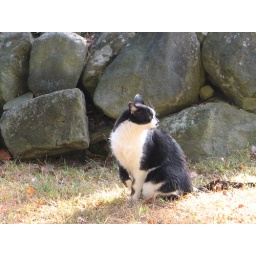
Westwood, MA, Oct. 21, 2009. A neighborhood cat on Church Street. I like this pose against the stone wall.